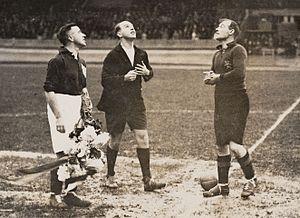
L'équipe de Belgique de football en 1929 remporte deux matchs pour trois défaites. Le faible nombre de rencontres internationales pour les joueurs belges s'explique par la révélation de l'affaire d'espionnage du « faux d'Utrecht » qui exacerbe les tensions entre plusieurs pays européens et provoque un certain émoi au sein de la population.